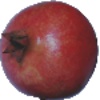
Label: pomegranate